Cataclysm: Dark Days Ahead

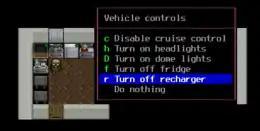
View with graphical tiles

The game is made with ncurses to provide text-based graphics; later a Simple DirectMedia Layer (SDL) version with graphical tiles became available.